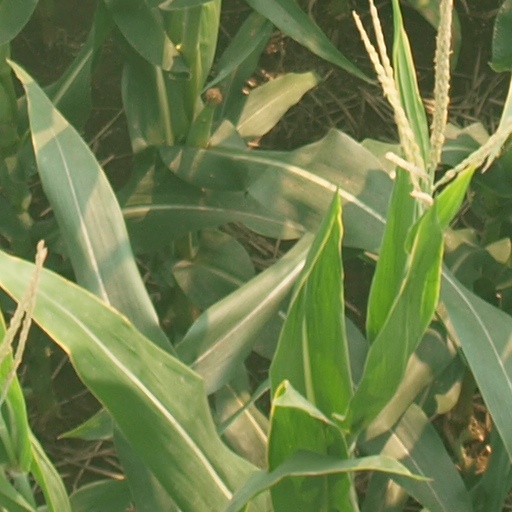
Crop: maize; corn